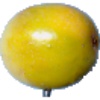
Label: Maracuja 1